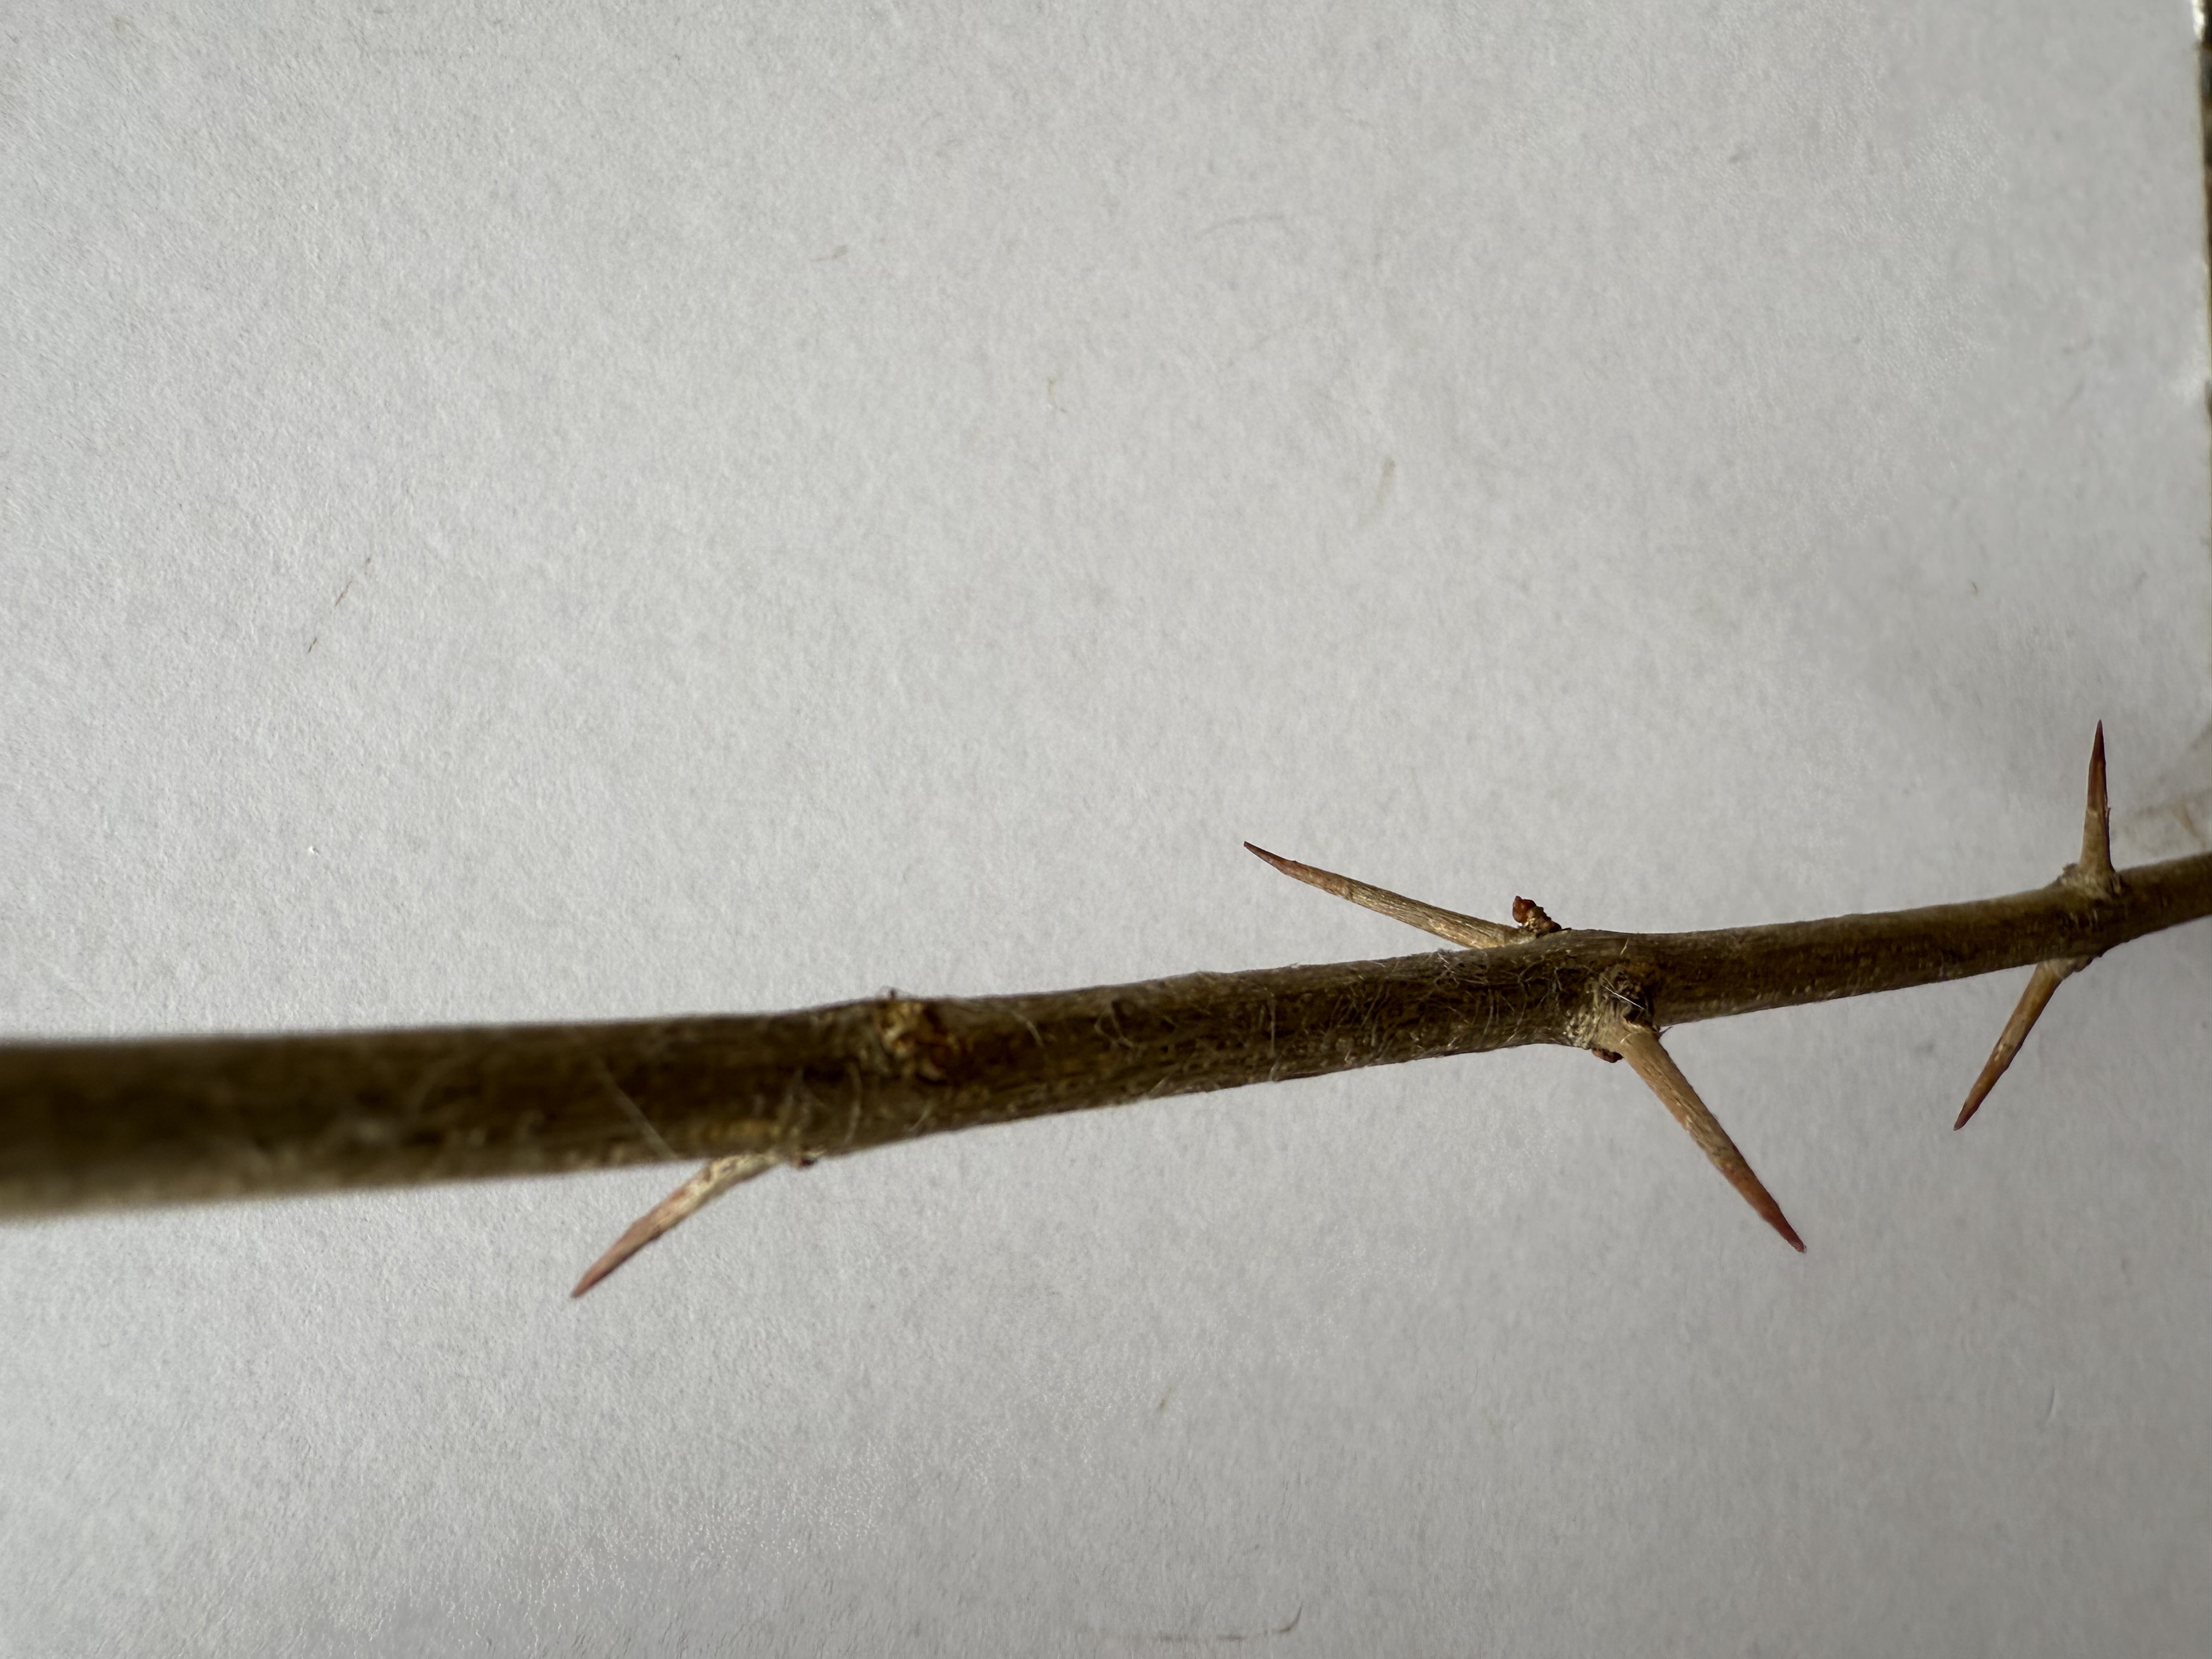
Variety: Pomegranate